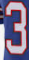
Number: 3